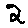
Label: 2